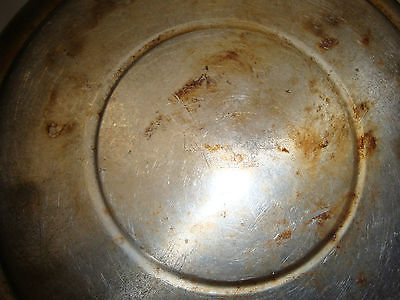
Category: kettle